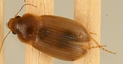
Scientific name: Amara quenseli
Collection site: Onaqui Site (ONAQ), plot ONAQ_005